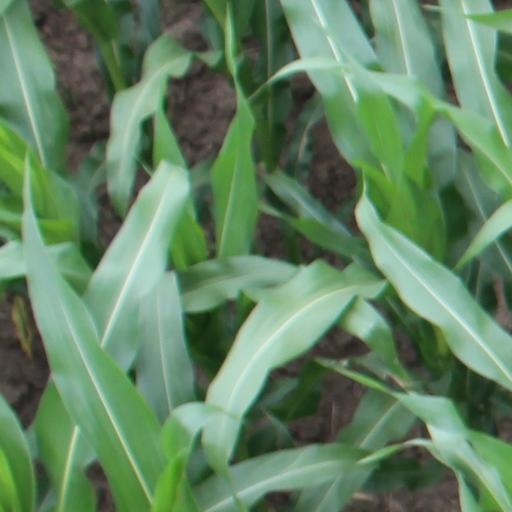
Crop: maize; corn